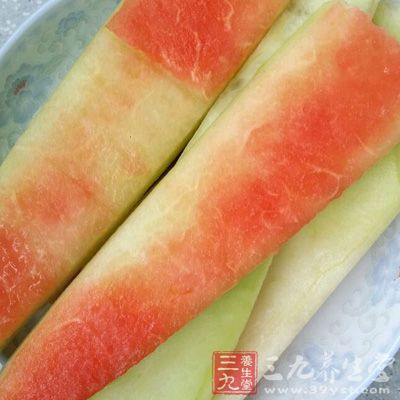
Label: trash